A. P. Herbert

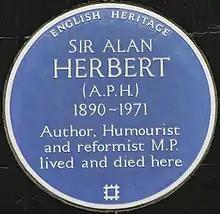
Blue plaque, 12 Hammersmith Terrace

Herbert first encountered Parliament in 1934, when he brought the Kitchen Committee of the House of Commons to court for selling liquor without a licence. Hewart, LCJ ruled that the court would not hear the complaint because the matter fell within parliamentary privilege. Since the decision was never challenged in a higher court, it led to a unique situation of uncertainty as to "the extent to which statute law applies to either House of Parliament." The following year Herbert published "Uncommon Law", and Hewart contributed a generous introduction.